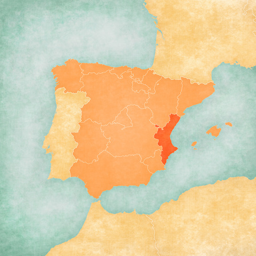
spanish autonomous community on the map in soft grunge and vintage style on old paper .